Illinois Route 90

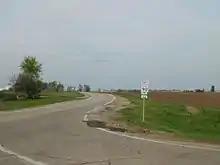
IL 90 east of IL 91

IL 90 is an undivided two-lane surface road for its entire length. It passes north of the community of Monica and through the village of Princeville. While in Princeville, IL 90 runs concurrent with IL 91 from Princeville east for .